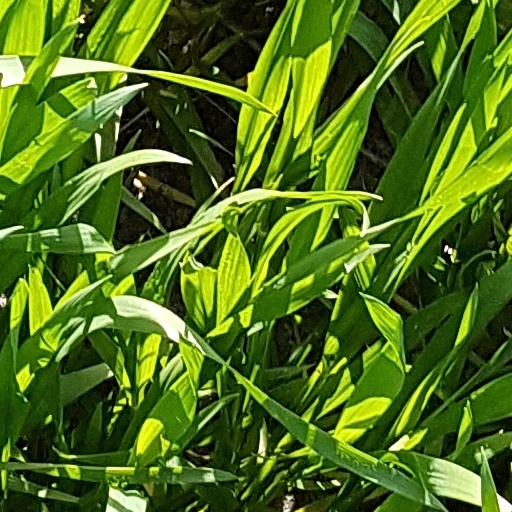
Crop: wheat